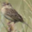
Label: bird